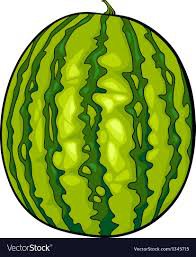
Label: Watermelon